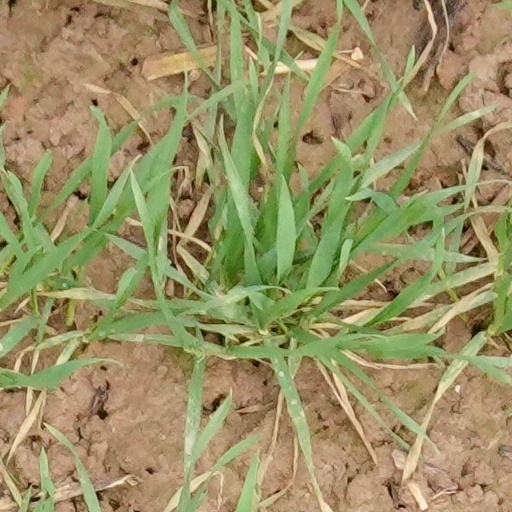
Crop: wheat